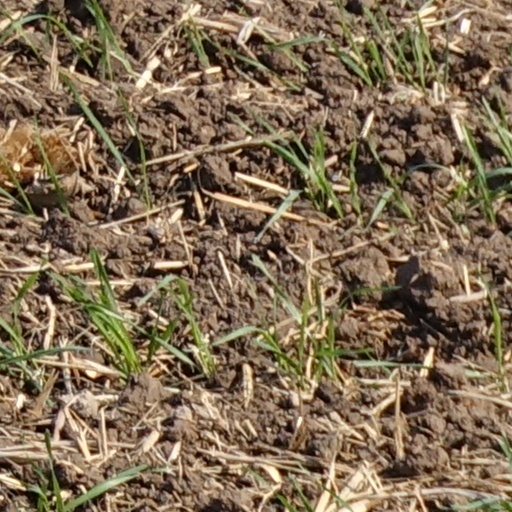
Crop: wheat